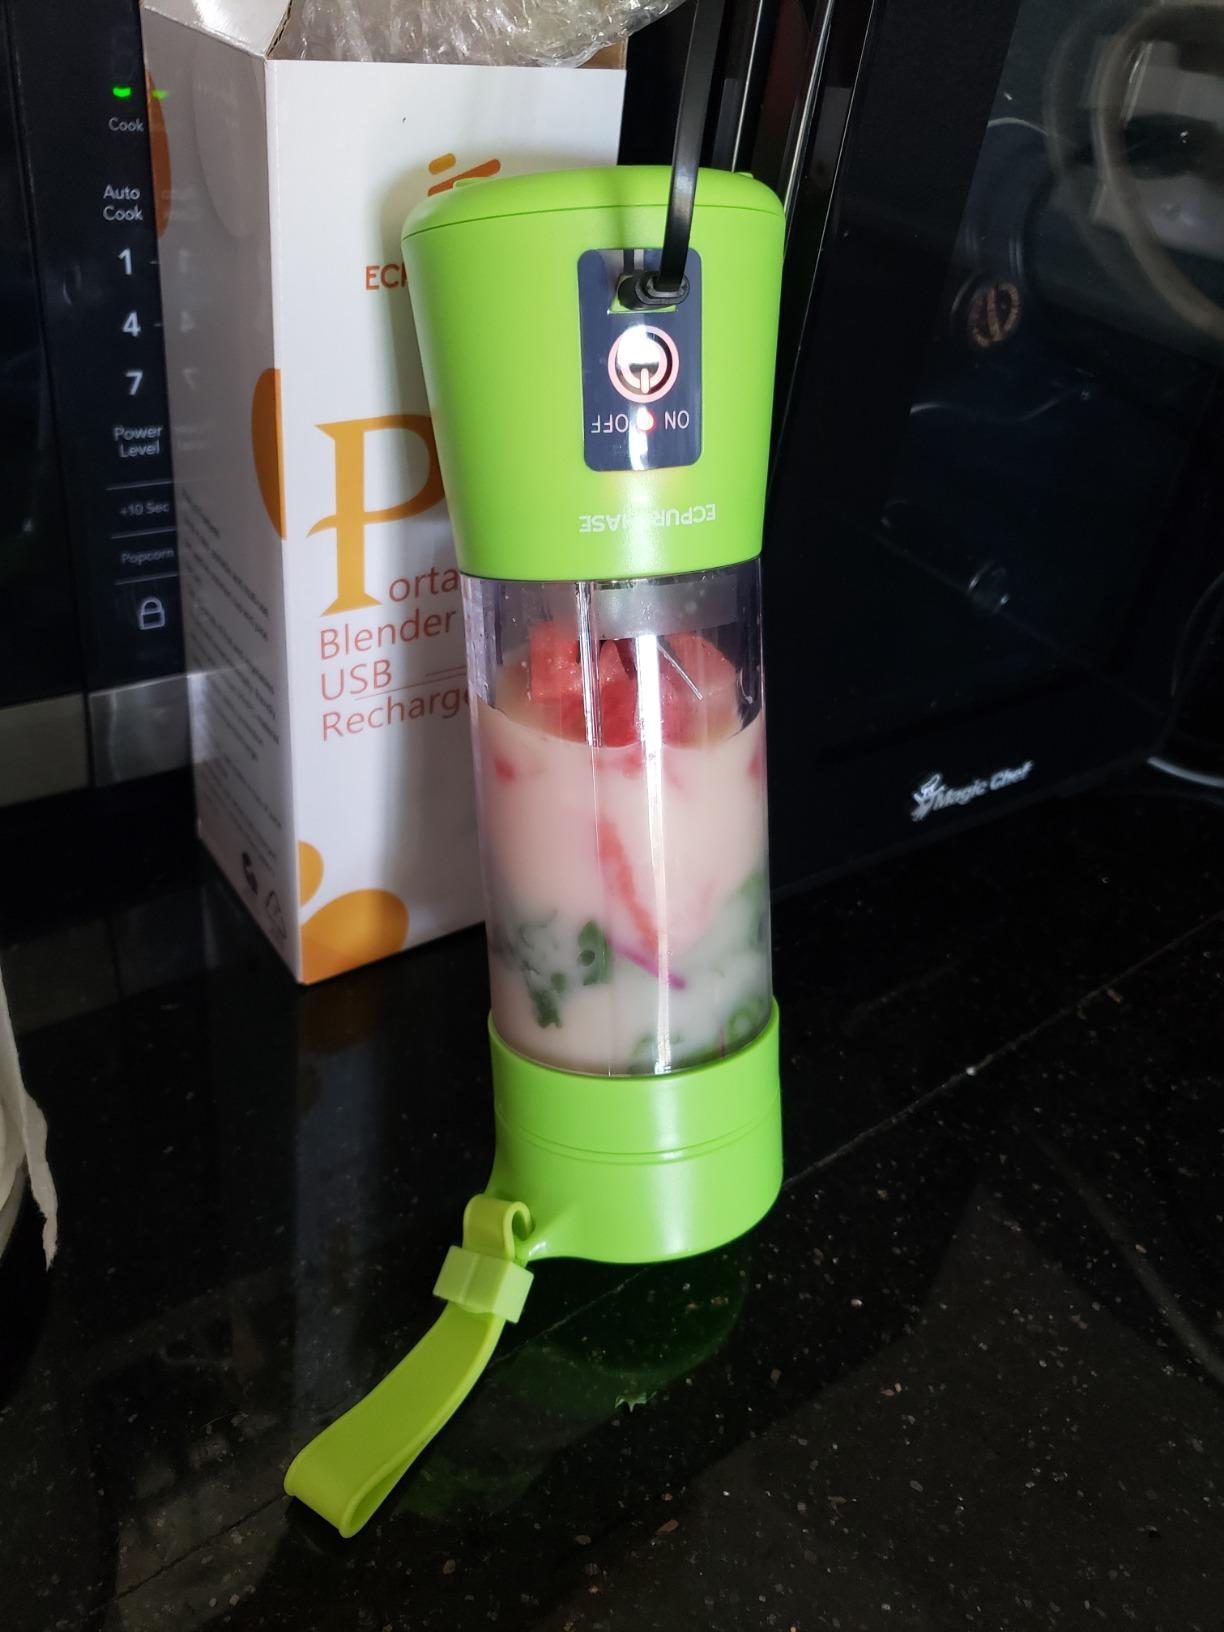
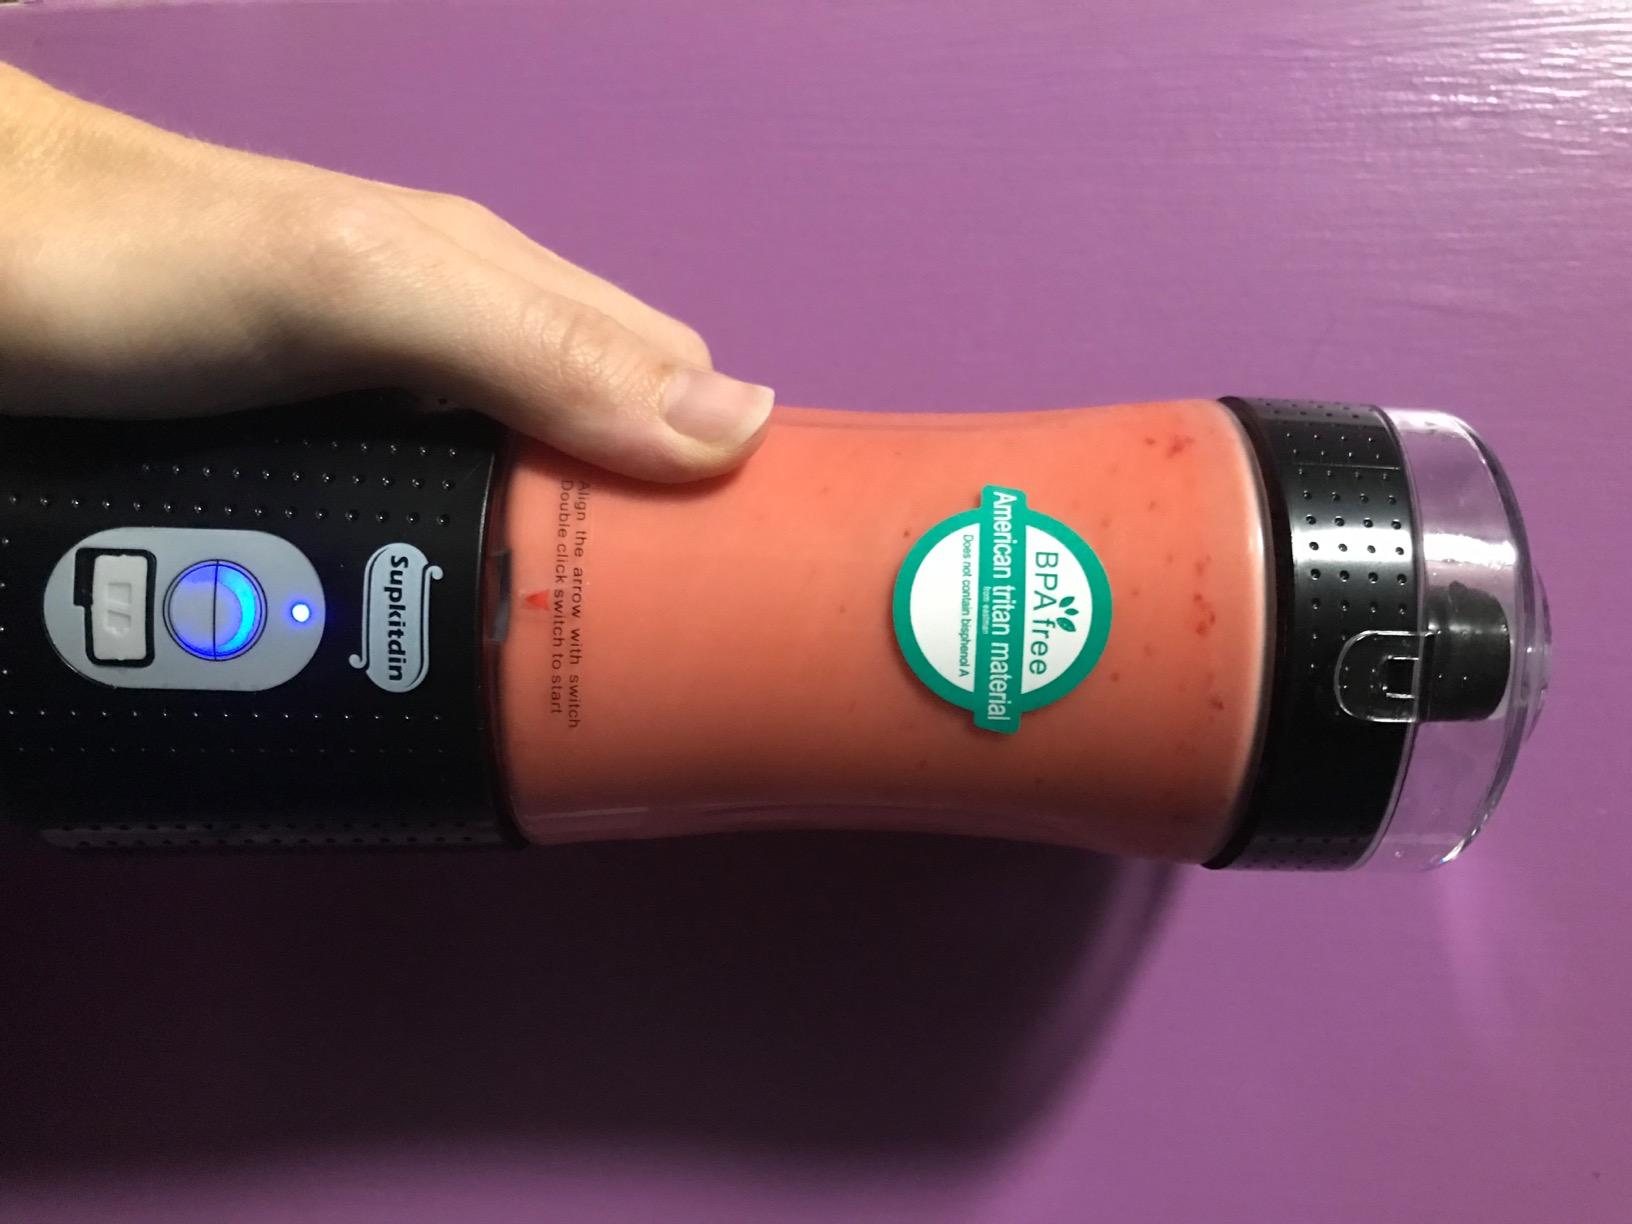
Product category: items_blender
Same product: no